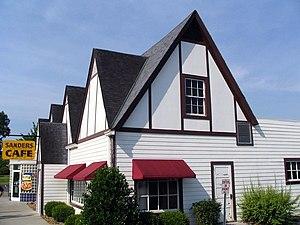
Harland David Sanders, plus connu sous le nom de « Colonel Sanders », né le 9 septembre 1890 à Henryville, Indiana, et mort le 16 décembre 1980 à Louisville, Kentucky, est un restaurateur, entrepreneur et philanthrope américain.
Le Harland Sanders Café and Museum est un restaurant et un musée situé sur l'U.S. Route 25 à North Corbin dans le Kentucky. Le Colonel Harland Sanders, le fondateur de KFC, a exploité ce restaurant de 1940 à 1956. Sanders y a mis au point la recette « secrète » utilisé depuis par KFC.